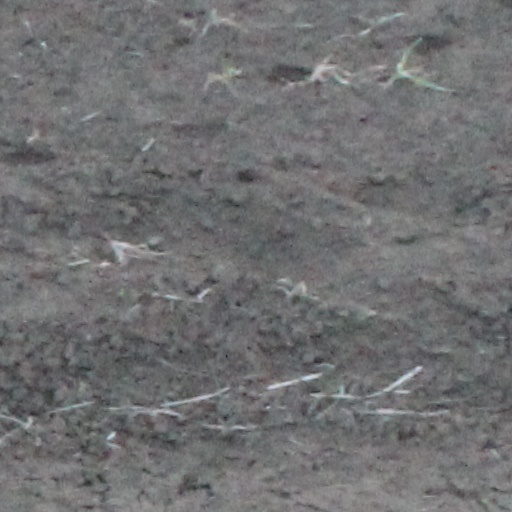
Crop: wheat